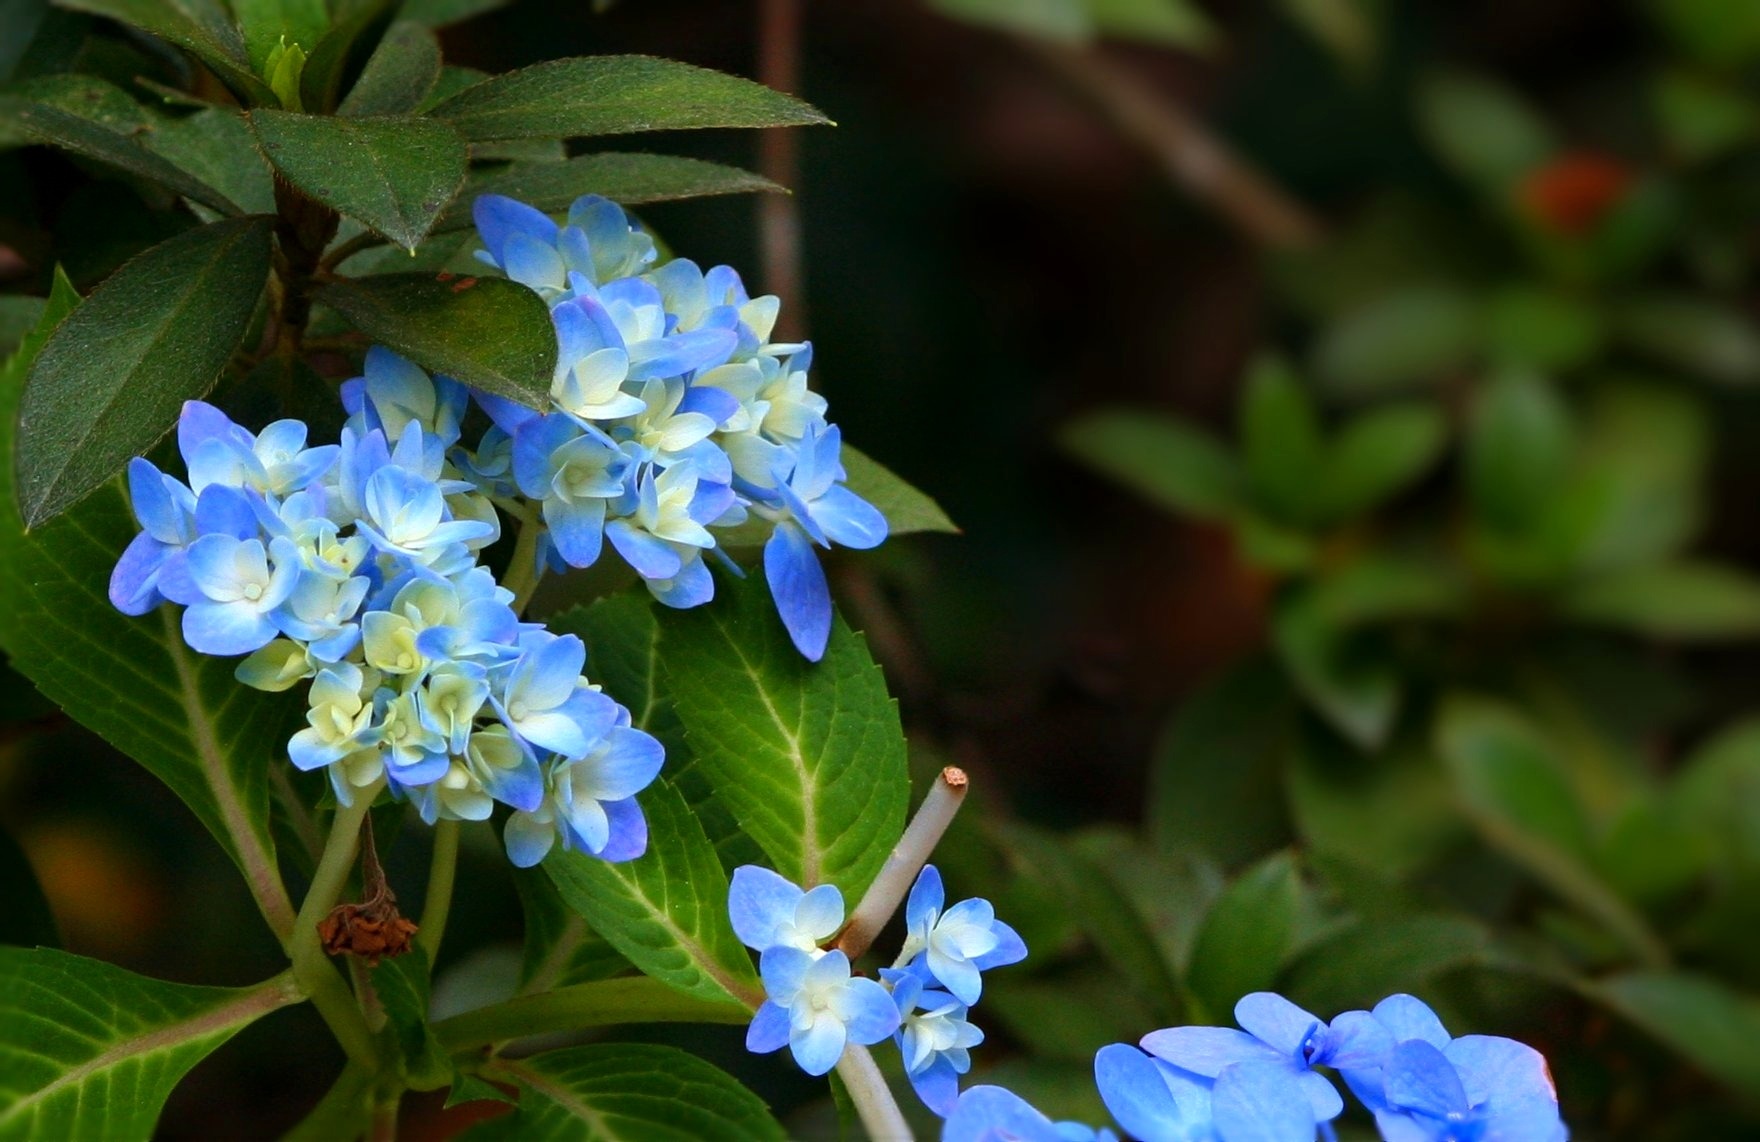
nature, blossom, plant, flower, floral, botany, blue, flora, hydrangea, wildflower, flowers, forget me not, shrub, macro photography, flowering plant, hydrangeaceae, dayflower, cornales, land plant, dayflower family, hydrangea serrata